Marcus Stoinis

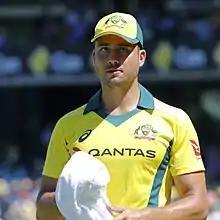
Stoinis in 2018

Marcus Peter Stoinis (born 16 August 1989) is an Australian international cricketer who represents the Australia national cricket team in Twenty20 International cricket. He is a right-handed batting all-rounder who bowls right-arm medium. Domestically, Stoinis captained Melbourne Stars in the 2024–25 Big Bash League and has played Sheffield Shield cricket for Western Australia and Victoria.